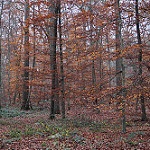
Label: forest